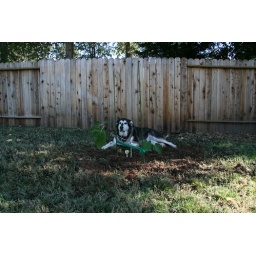
The poles are mainly to keep someone from running into the tree when she plays in the yard.